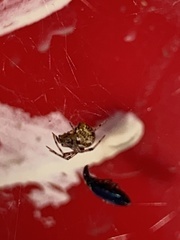
Species: Parasteatoda_tepidariorum